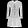
Label: Dress